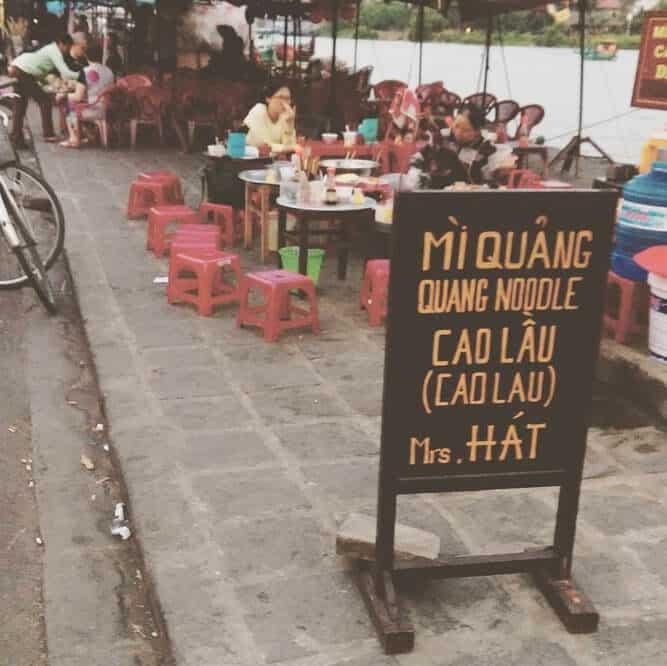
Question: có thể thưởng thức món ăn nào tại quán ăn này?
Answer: mì quảng và cao lầu